Champs-Élysées–Clemenceau station

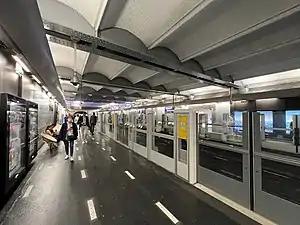
Line 1 platforms

Champs-Élysées–Clemenceau is a station on Line 1 and Line 13 of the Paris Métro in the 8th arrondissement.